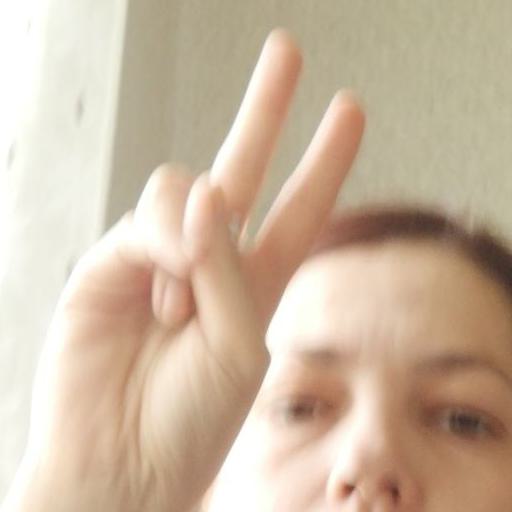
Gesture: peace